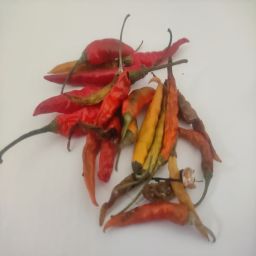
Crop: Chile Pepper
Quality: Damaged